Answer in natural language. Considering the relative positions, where is black basic chair with respect to lshaped desk with integrated file cabinets? Choose between the following options: left or right
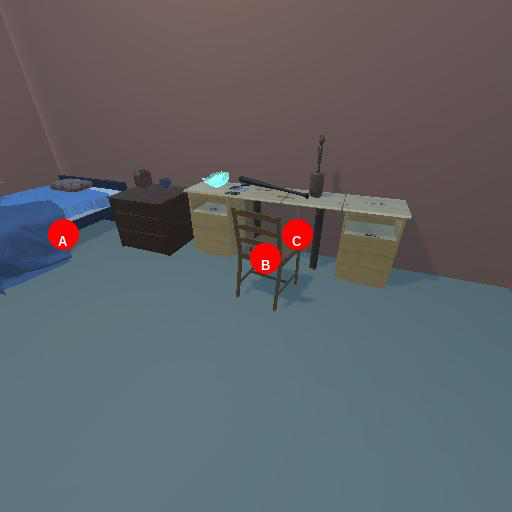
<answer>left</answer>